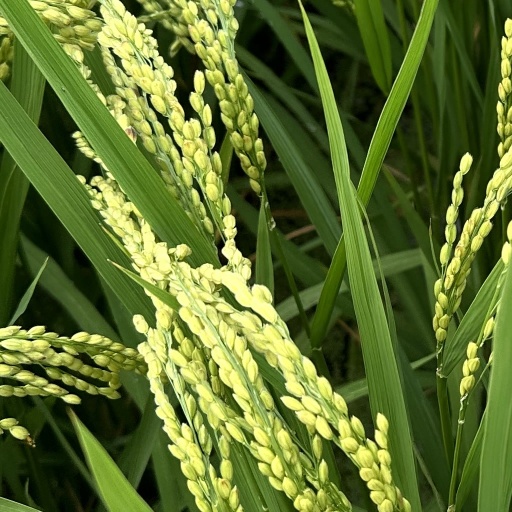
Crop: rice